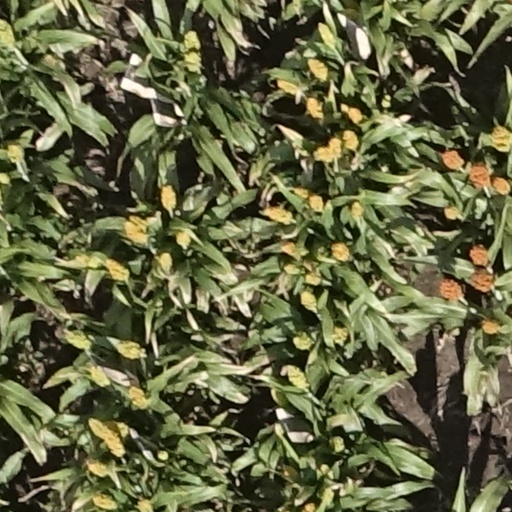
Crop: sorghum